Massachusetts's 6th congressional district

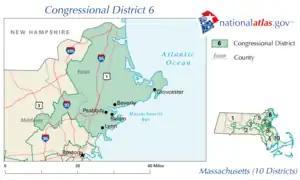
The district from 2003 to 2013

The following are the results from the last four general elections for U.S. House of Representatives to represent the Massachusetts's 6th Congressional District: